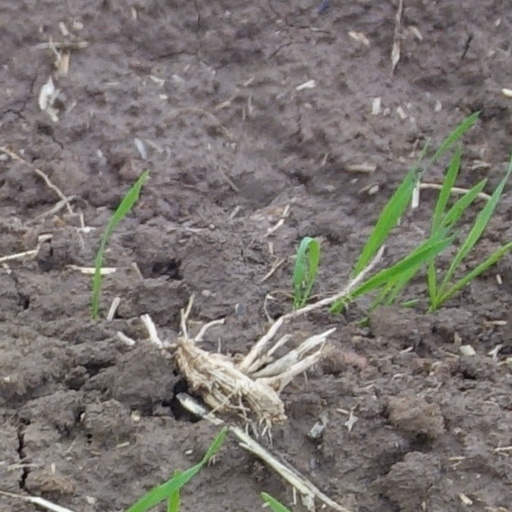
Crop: wheat